Tennessee Ernie Ford

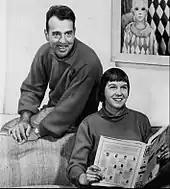
Ernie and Betty Ford at home in 1962

Ford was married to Betty Heminger from September 18, 1942, until her death on February 26, 1989. They had two sons: Jeffrey Buckner "Buck" Ford (born 1950); and Brion Leonard Ford (born 1952, in San Gabriel, California), who died on October 24, 2008, in White House, Tennessee, of lung cancer, aged 56. In 1980 Ford lived in the Smoke Tree neighborhood of Palm Springs, California.